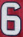
Number: 6